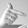
ASL letter: T